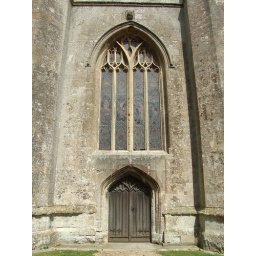
15th century window and west door in the base of the tower.